Thomas Monck

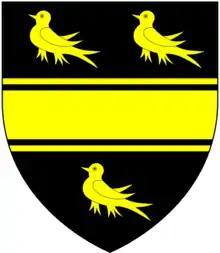
Arms of Smith of Exeter: "Sable, a fess cotised between three martlets or"

He married Elizabeth Smith, a daughter (by his first marriage) of Sir George Smith (d. 1619) of Madford House, near Exeter, Devon, a merchant who served as a Member of Parliament for Exeter in 1604, was three times Mayor of Exeter and was Exeter's richest citizen, possessing 25 manors. On her marriage Elizabeth received as a dowry from her father lands including the manor of Dolton, in respect of which she and her husband received a royal licence to alienate granted in 1619 by King James I. The charter, with the Great Seal of King James I appended, survives and is displayed in Dolton Church. Elizabeth's half-sister by their father's second marriage was Grace Smith, wife of the heroic Civil War Royalist commander Sir Bevil Grenville (1596-1643) of Bideford in Devon and Stowe, Kilkhampton in Cornwall, killed in action at the Battle of Lansdowne (1643) and mother of John Grenville, 1st Earl of Bath (1628–1701). By his wife Thomas Monck had children including: